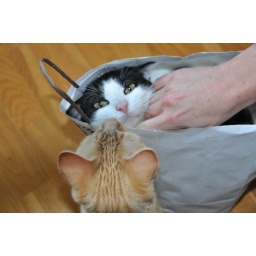
Tillo in a paper bag